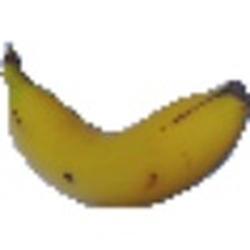
Label: Banana